USA Today Sports

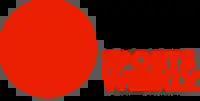
"USA Today Sports Weekly" logo

The magazine was first published by Gannett as USA Today Baseball Weekly, formatted as a tabloid-sized publication focusing exclusively on baseball coverage that launched on April 5, 1991,